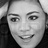
Emotion: surprise